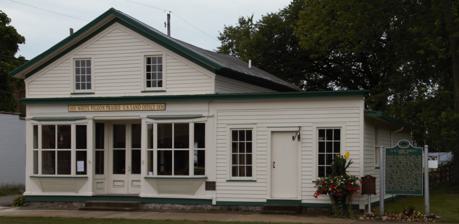
Building: General Land Office (White Pigeon, Michigan)
Country: United States of America
Year built: 1830
United States historic place General Land Office Building U.S. National Register of Historic Places Michigan State Historic Site The Old Land Office Building in  2019 Show map of Michigan Show map of the United States Location 113 West Chicago Road (US-12), White Pigeon, MI Coordinates 41°47′53″N 85°38′38″W / 41.79806°N 85.64389°W / 41.79806; -85.64389 Area 0.1 acres (0.040 ha) Built 1830 Architectural style Greek Revival NRHP reference No. 88003234 Significant dates Added to NRHP February 7, 1989 Designated MSHS April 10, 1986 The White Pigeon Prairie Land Office in White Pigeon, Michigan is the oldest surviving land office in Michigan and was in business 1831-1834. It is designated as a Michigan State Historic Site . The United States land offices were the federal government agency that was primarily responsible for the sale and of public land to individual purchasers.  Michigan's first land office was established in Detroit in 1804.  The US Land office in White Pigeon was the third office to open in Michigan and was created on the Sauk Trail (today U.S. 12) as pioneers were moving west in search of viable land.., The White Pigeon land office's location on the Chicago Road ( Sauk Trail ), which linked Chicago and Detroit was chosen as it was the largest village west of Jackson, MI. .  The first settler in Kent County, Michigan bought land from the office was Louis Campau in October 1833. The U.S. started issuing land in Michigan after the 1821 Treaty of Chicago , in which the Potawatomi and other tribes turned over their land,  was signed in 1821. The White Pigeon land office operated for 4 years from 1831-1834.  During that time over a quarter million acres of land were sold from this office at a rate of $1.25 per acre. In 1834, the White Pigeon register Abraham S. Edwards and receiver, Thomas C. Sheldon moved to the newly created land office in Bronson-now Kalamazoo. The land office was listed on the National Register of Historic Places on February 7, 1989. The White Pigeon land office is the oldest building in Southwest Michigan and one of the oldest in the state. Design The land office was built in the Greek Revival architectural style which was a prevalent style during this time period. It is located in downtown White Pigeon, MI. The site was renovated in 2019 and features displays and exhibits relating to surveying, land purchase and the history of the area. Aerial photo of front of the Old US Government Land Office Building References